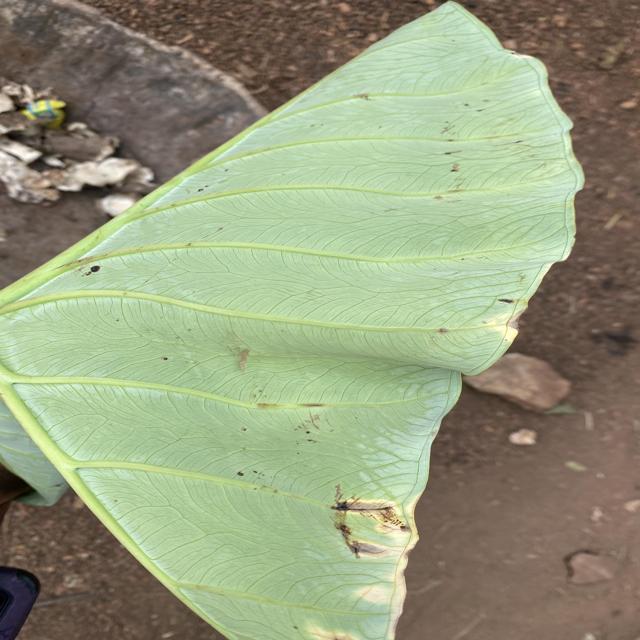
Label: Early_Blight